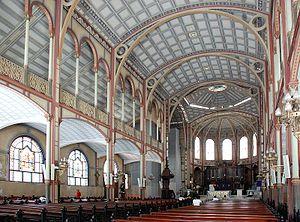
Intérieur de la cathédrale Saint Louis de Fort de France
L'Archidiocèse de Saint-Pierre et Fort-de-France est une circonscription ecclésiastique de l’Église catholique romaine dans les Caraïbes, avec sièges à Saint-Pierre et Fort-de-France, dans l’île de la Martinique. L’archidiocèse de Saint-Pierre et Fort-de-France est métropolitain et ses diocèses suffragants sont Basse-Terre et Pointe-à-Pitre et Cayenne.
La cathédrale Saint-Louis est une cathédrale catholique romaine, située à Fort-de-France, chef-lieu de la Martinique. Placée sous le patronage du roi de France Saint-Louis, elle fut le siège de l'évêché de Martinique-Fort-de-France-et-Saint-Pierre, érigé en 1850 par une bulle du pape Pie IX, et est actuellement le siège de l'archevêché de Saint-Pierre et Fort-de-France depuis 1967.